The Enchanted Forest (1945 film)

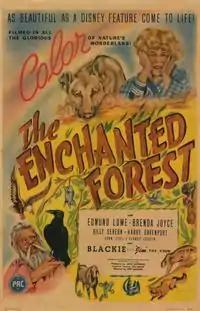

The Enchanted Forest is a 1945 family film starring Edmund Lowe and Brenda Joyce, also featuring Harry Davenport as a hermit who finds and raises a young boy in a forest. The film and story served as the inspiration for a 1998 music composition/recording, "Enchanted Forest" by Loren Connors and Suzanne Langille. It was filmed in Cinecolor and released by Producers Releasing Corporation.